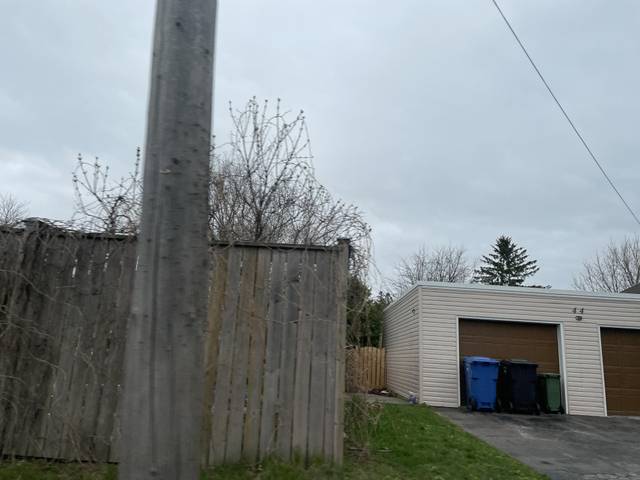
Region: Canada
Coordinates: 43.556, -80.271